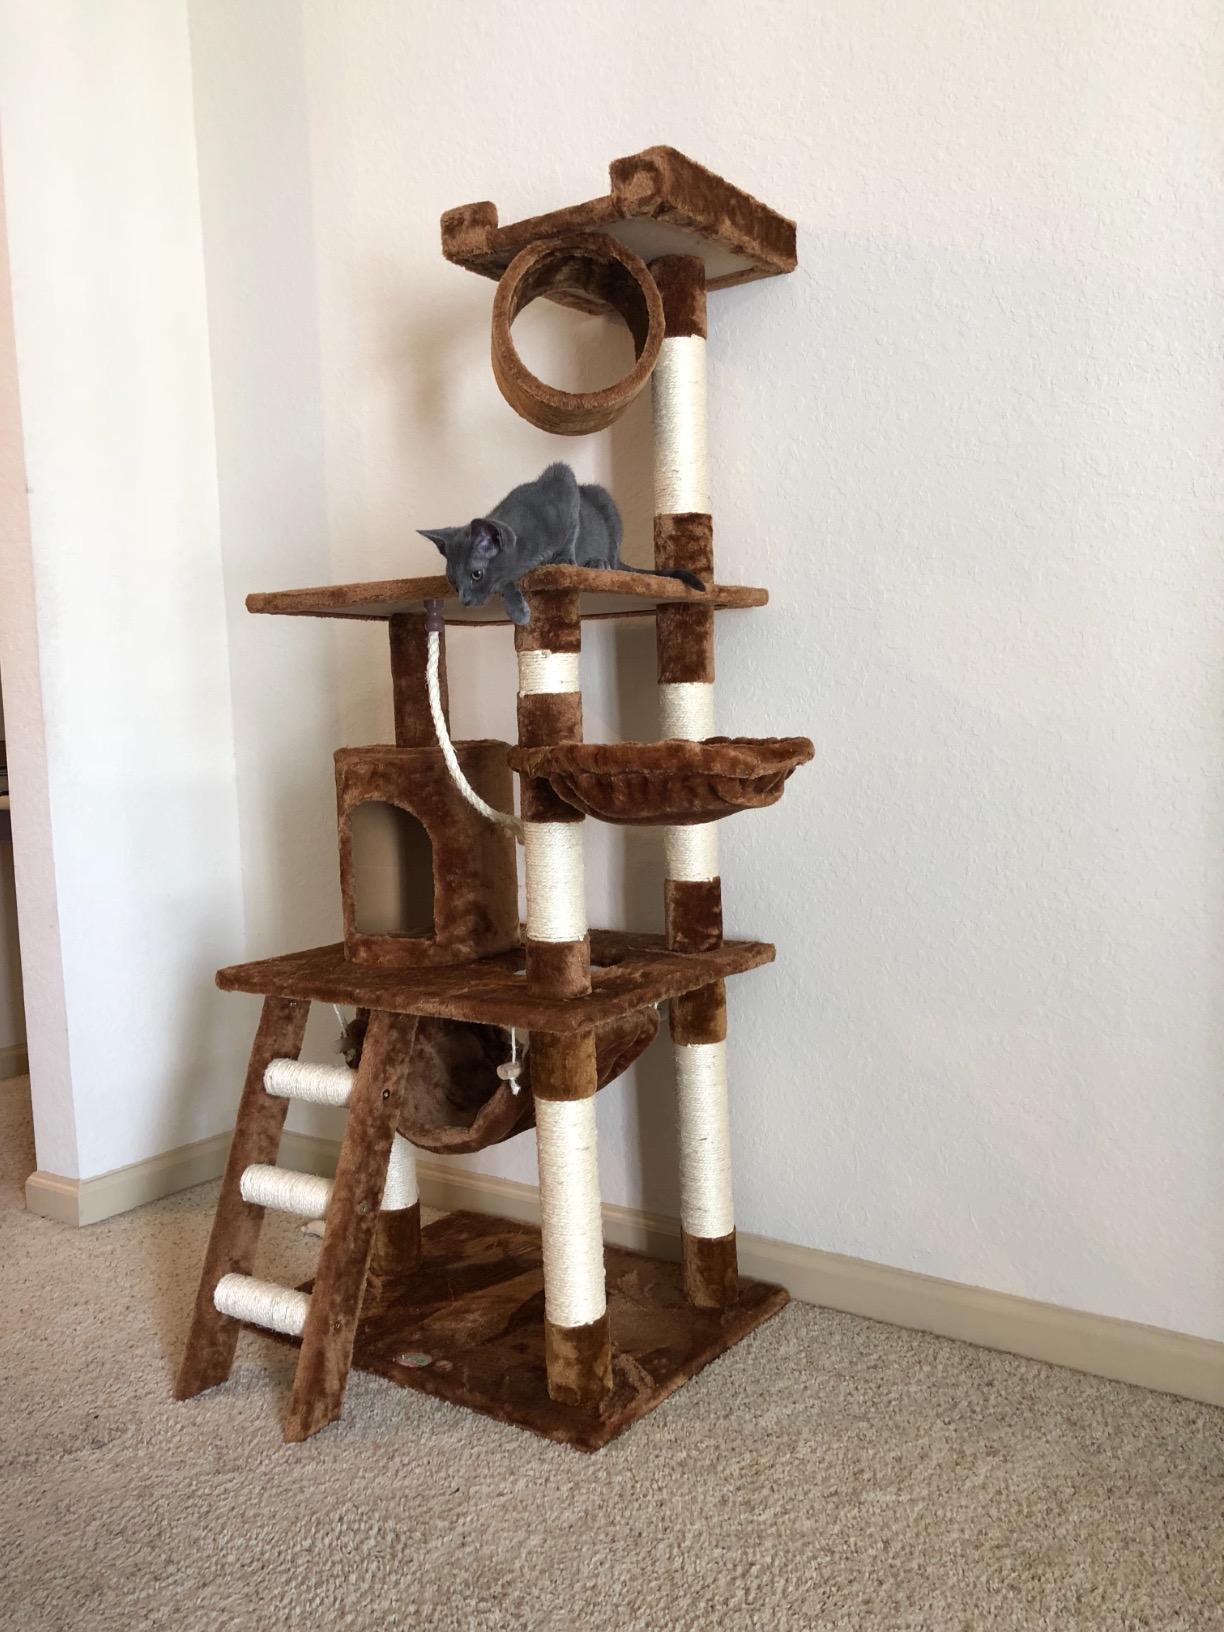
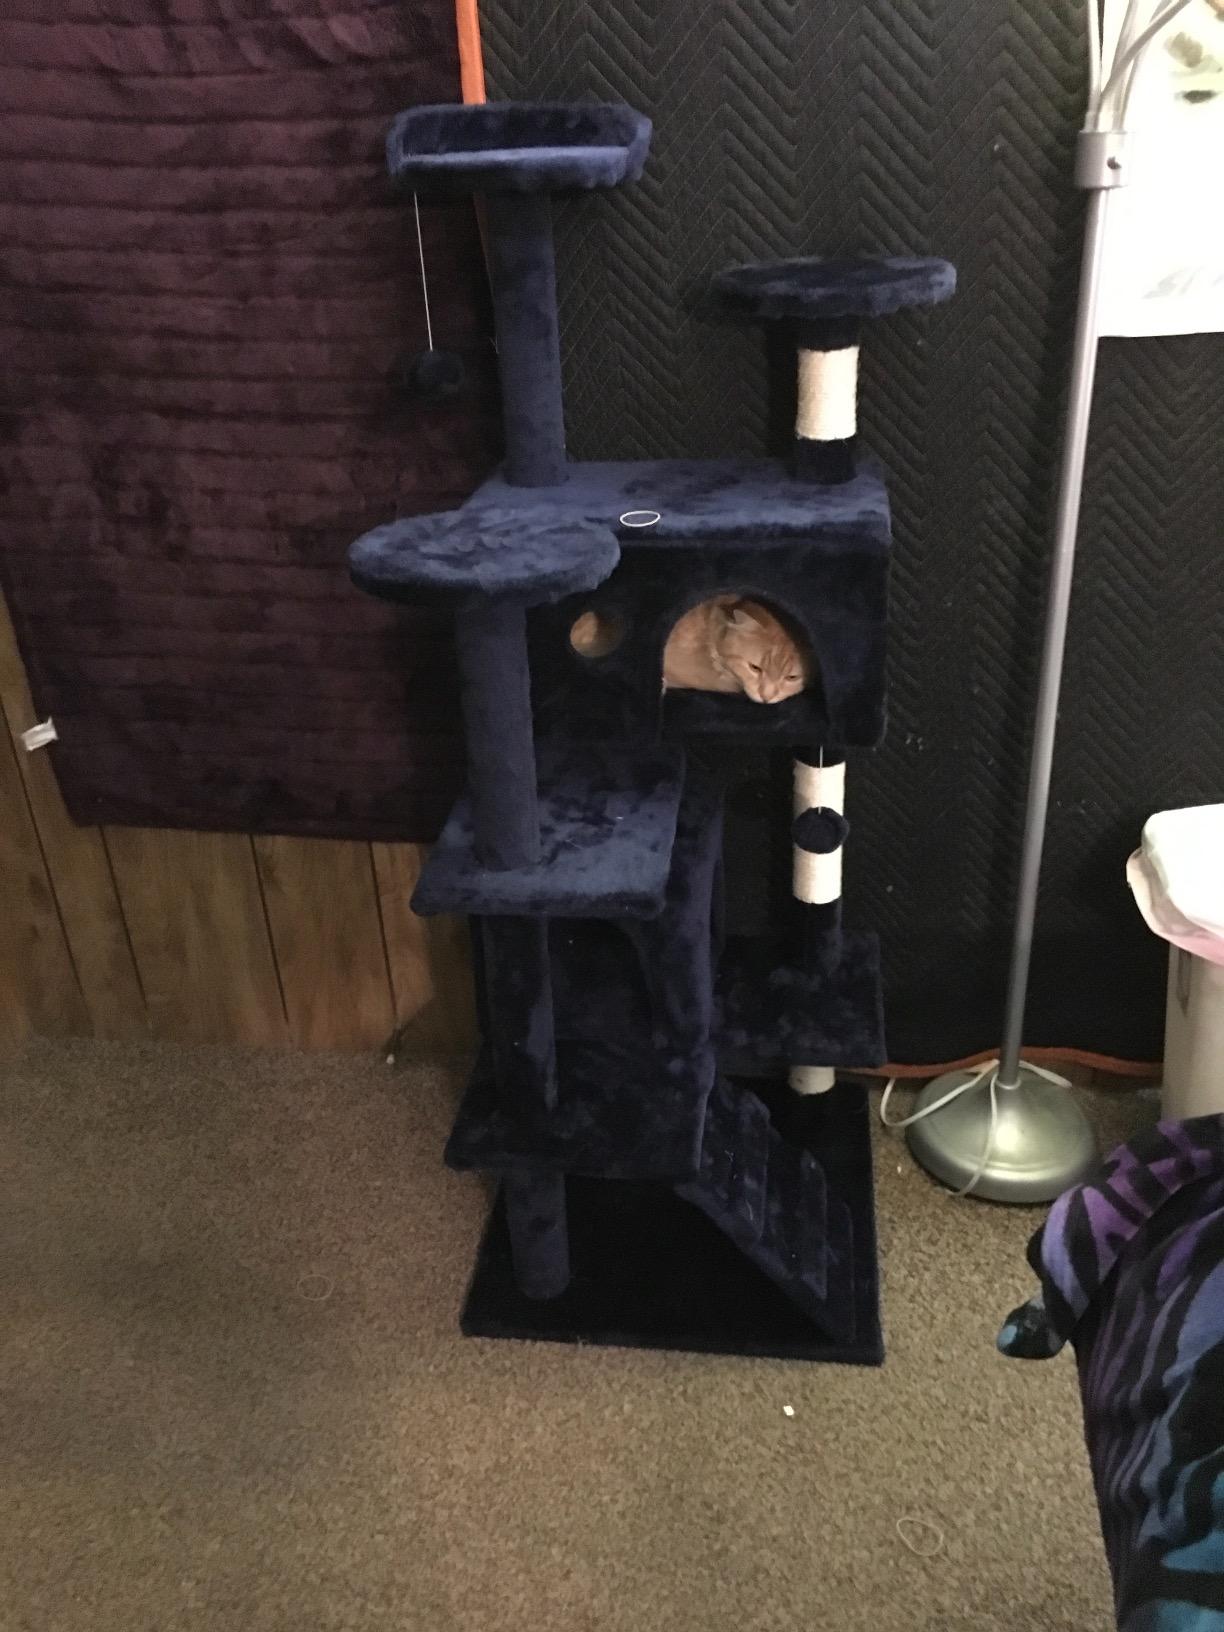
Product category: items_cat tree
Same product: no